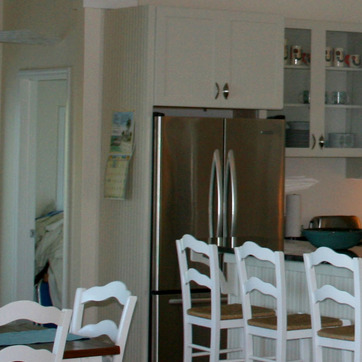
Material: metal